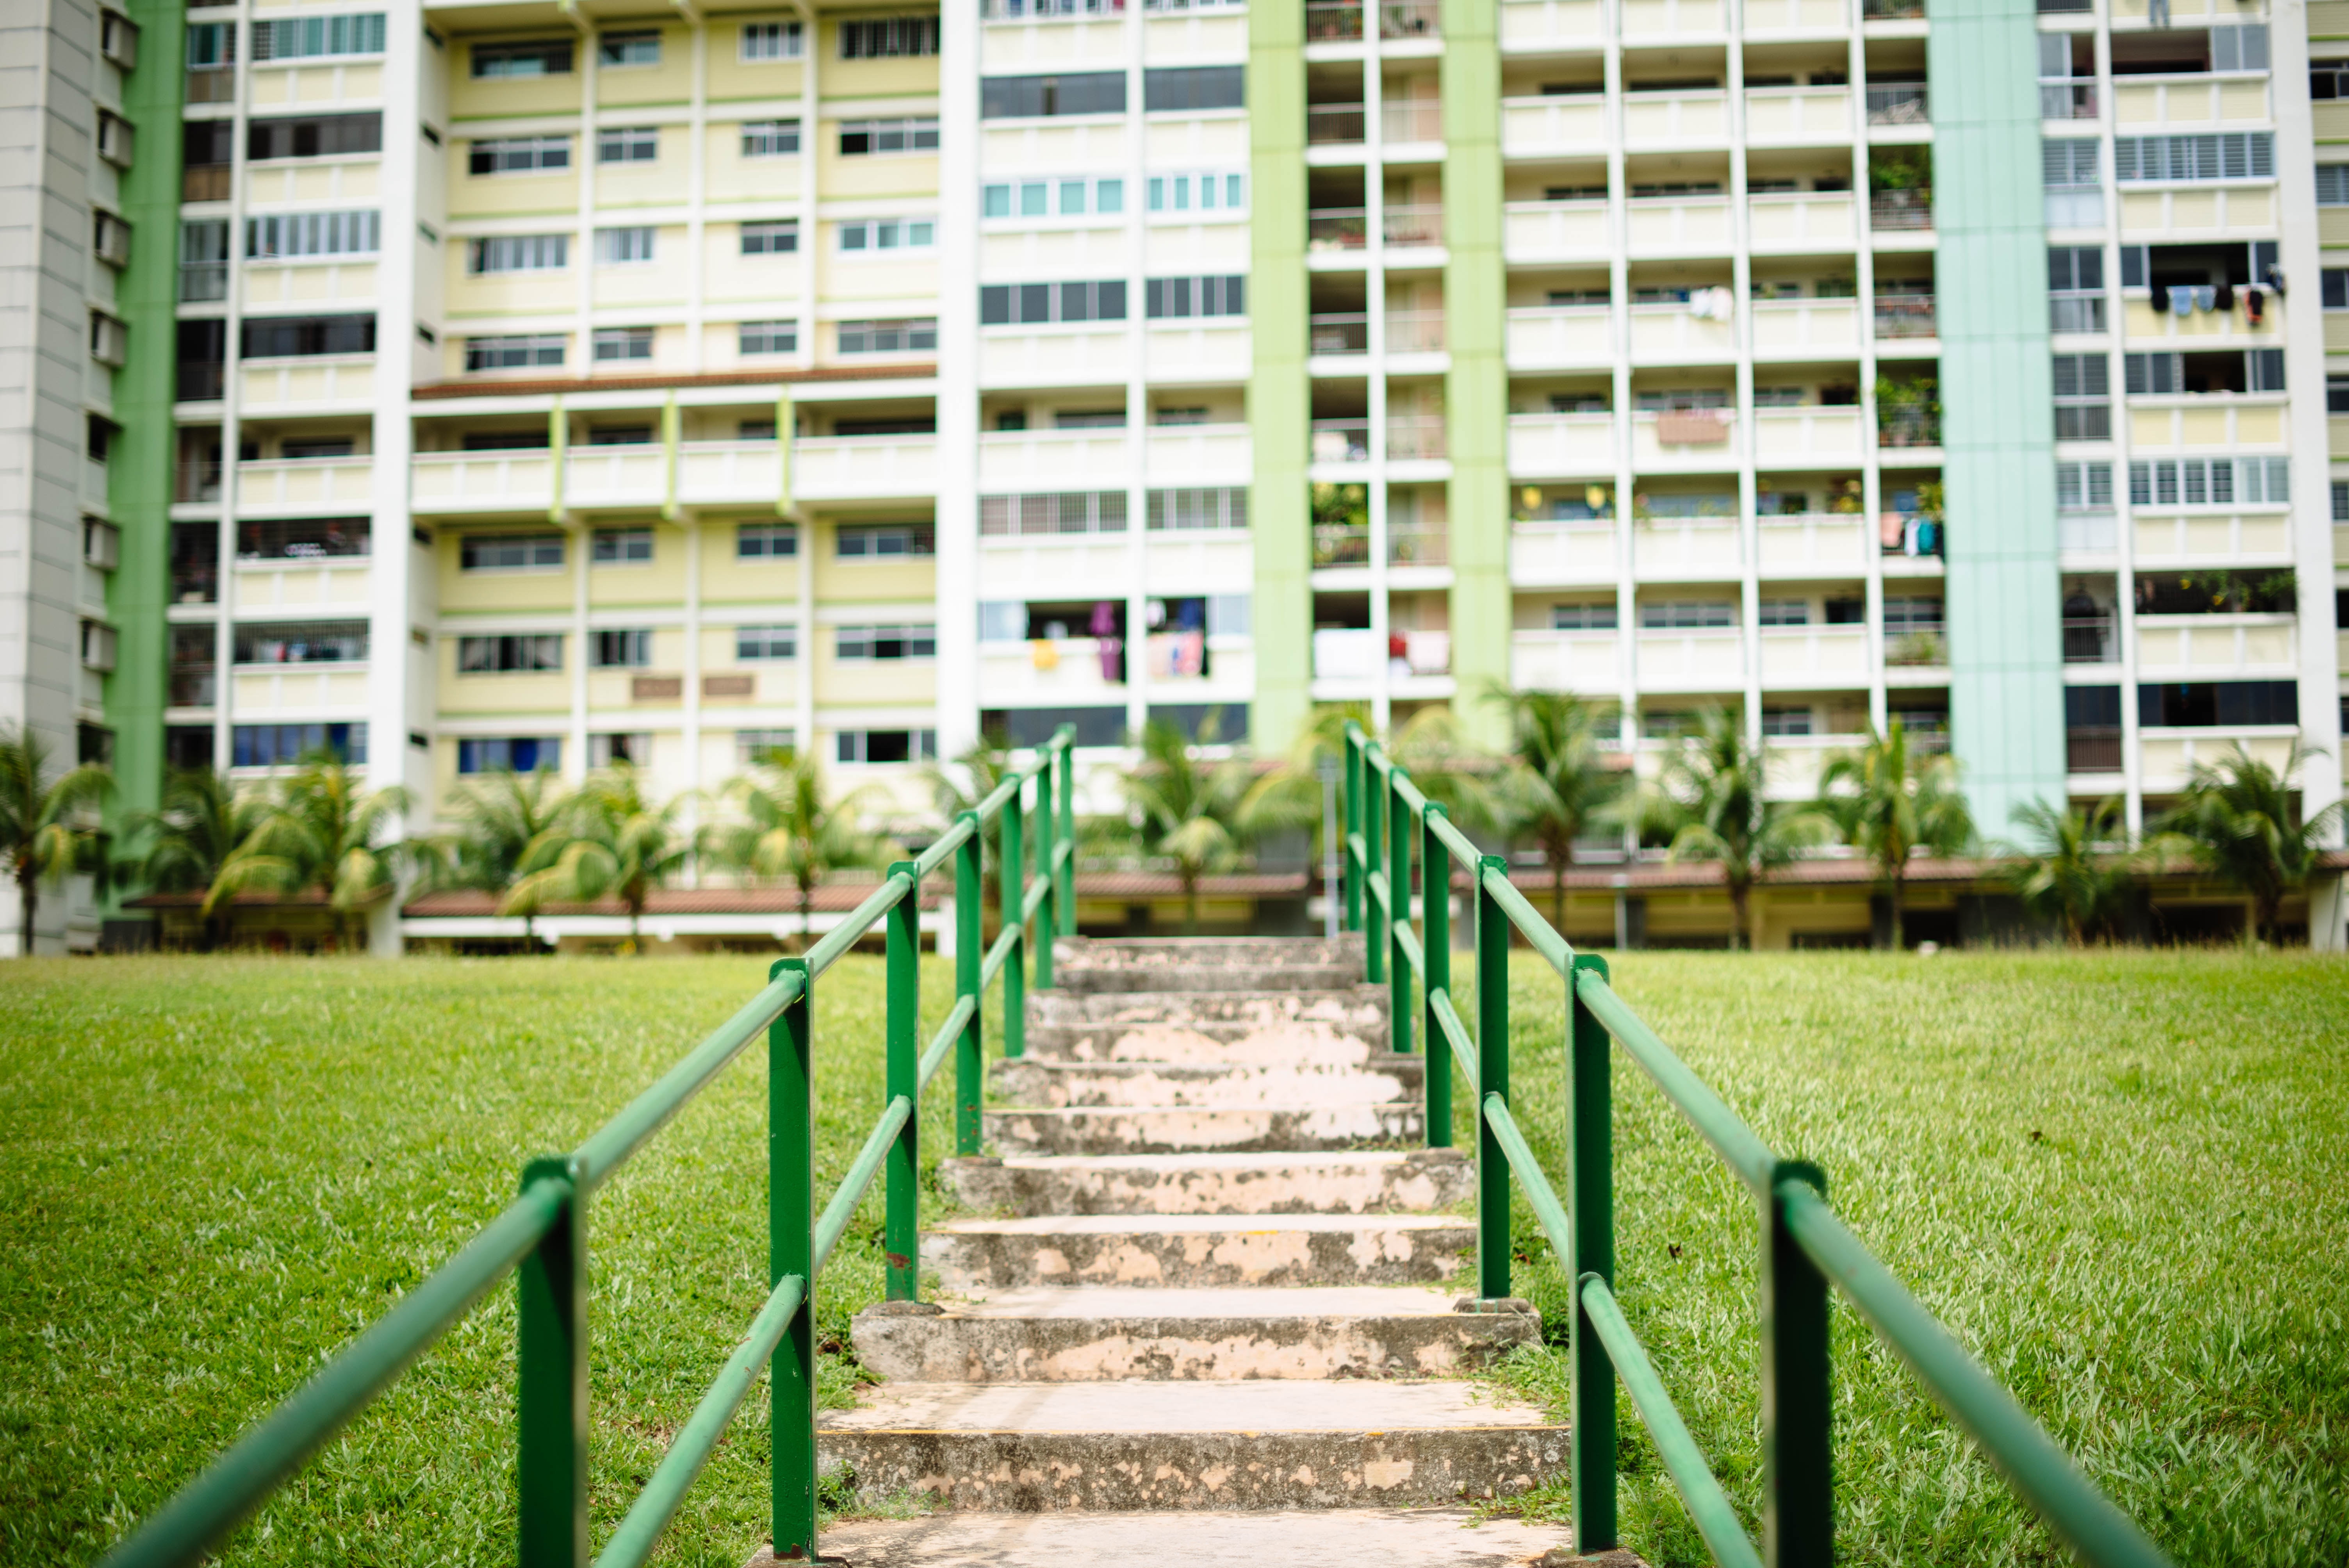
tree, grass, plant, house, building, city, walkway, recreation, suburb, facade, apartment, cool image, estate, cool photo, condominium, neighbourhood, real estate, urban design, residential area, outdoor structure